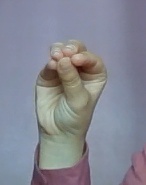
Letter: ha